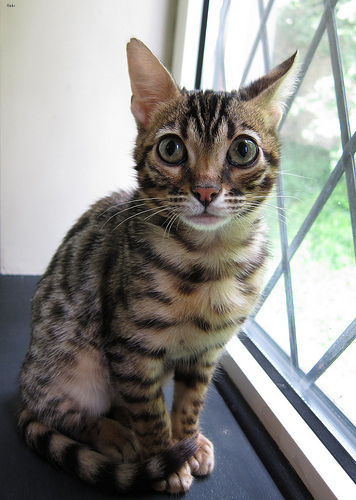
Animal: cat
Breed: bengal